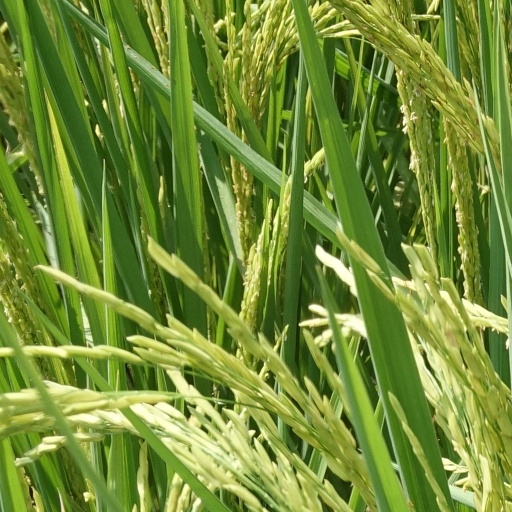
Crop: rice